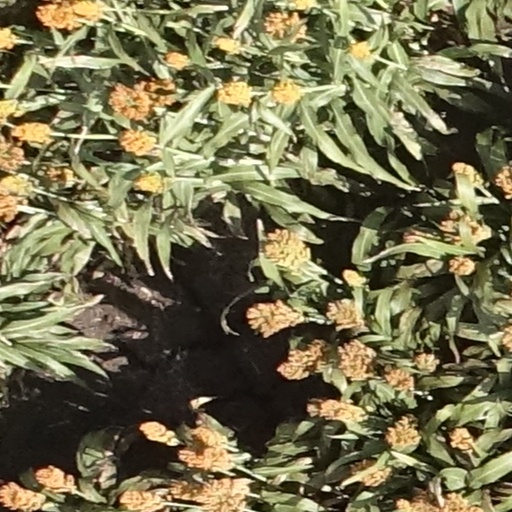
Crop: sorghum